Bronze Medallion (New York City award)

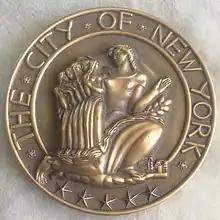
Obverse

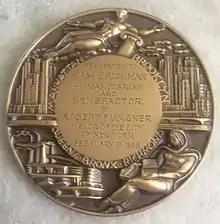
Reverse

The Bronze Medallion is the highest award conferred upon civilians by New York City.